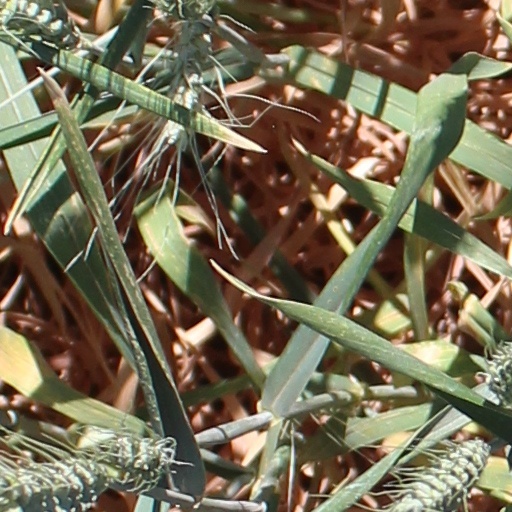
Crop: wheat